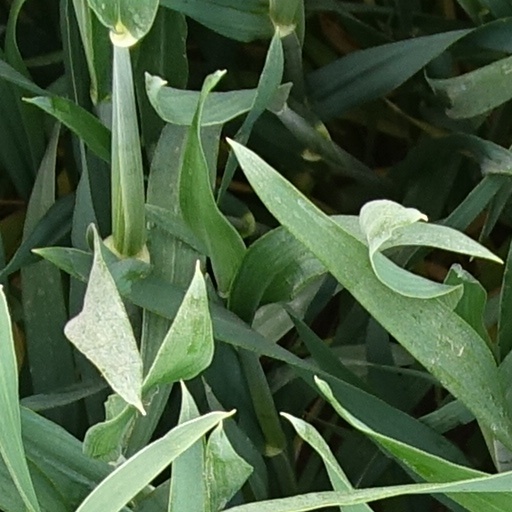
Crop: wheat